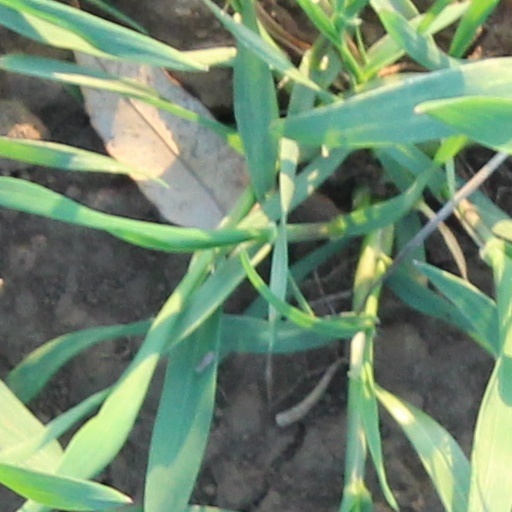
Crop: wheat